Aepycamelus

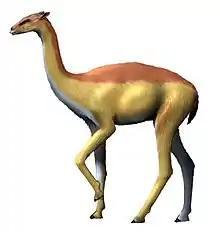
Life reconstruction of "Aepycamelus giraffinus"

Its fossils are distributed widely, from Montana to Florida to California.